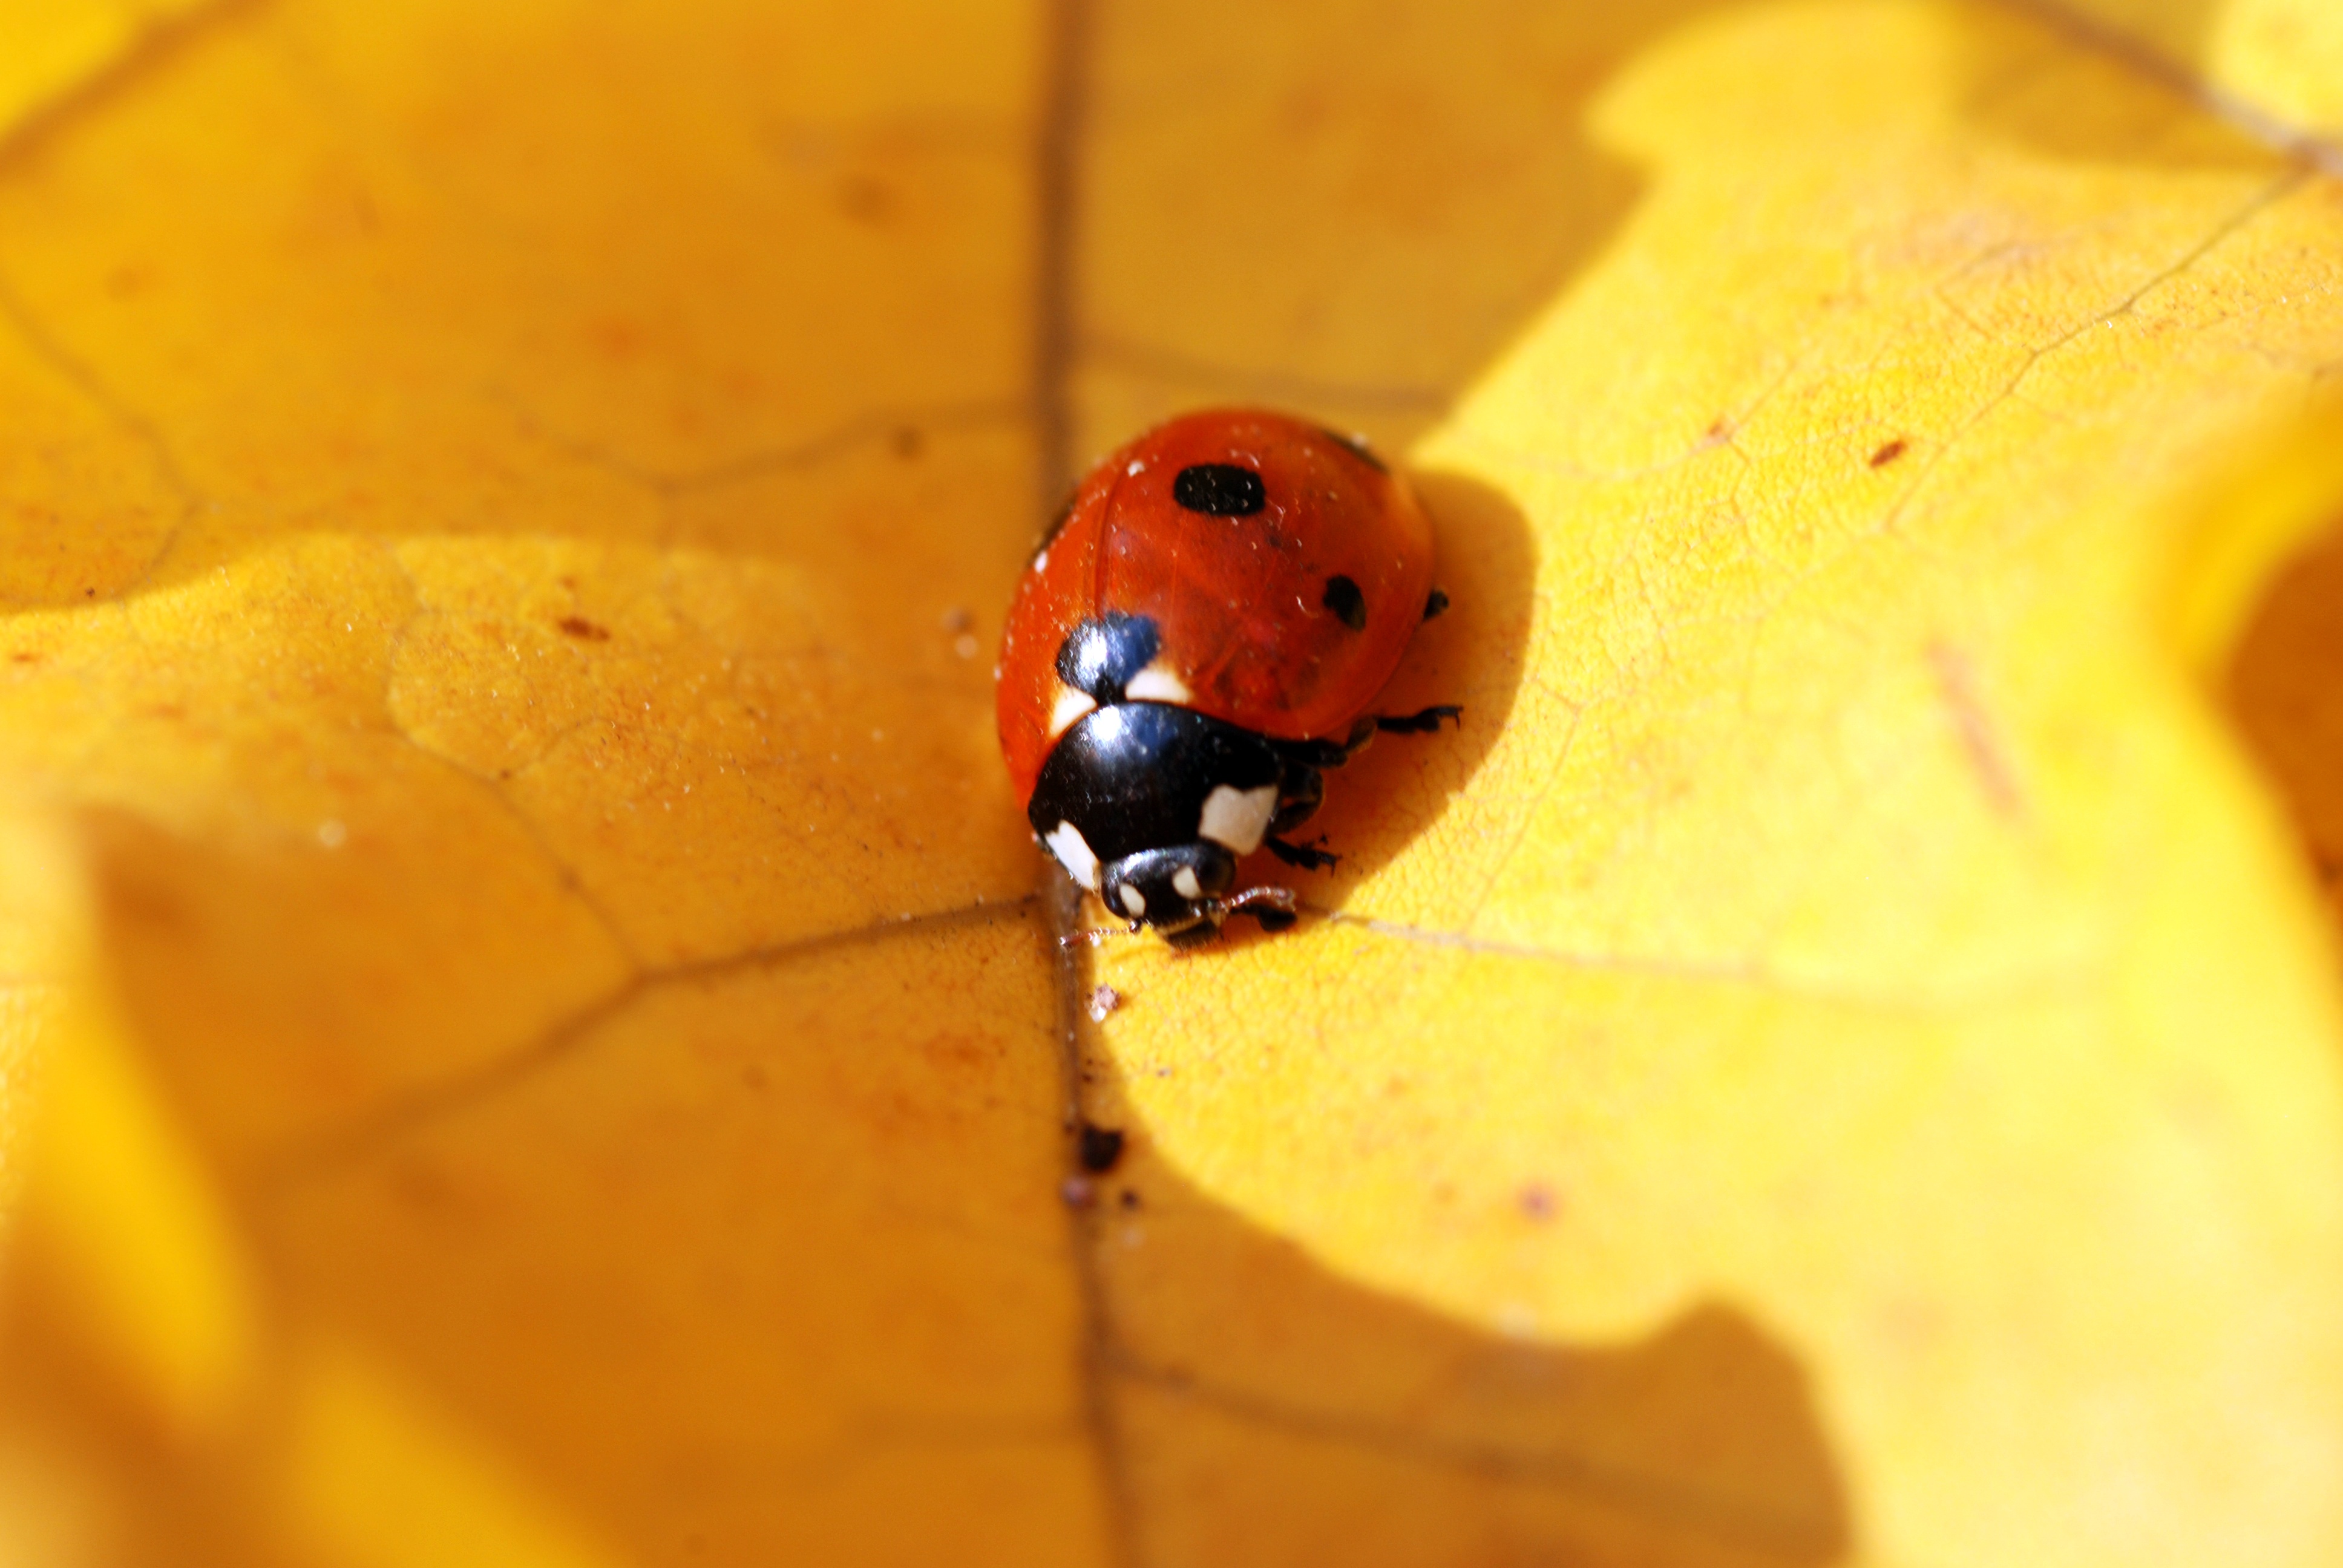
photography, leaf, flower, petal, red, color, insect, yellow, fauna, ladybird, invertebrate, close up, beetle, macro photography